House blessing

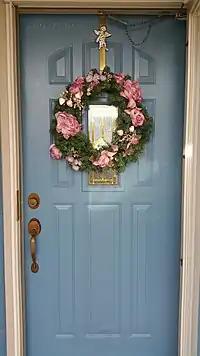
A Christmas wreath adorning a home, with the top left hand corner of the front door chalked for Epiphanytide and the wreath hanger bearing a placard of the Angel Gabriel

In Christianity, house blessing is an ancient tradition that can be found in Roman Catholicism, Orthodox Christianity, and some branches of Protestantism. In Roman Catholicism, Lutheranism, Anglicanism, Methodism and Orthodoxy, they are usually performed by a pastor who may sprinkle holy water (depending on denominational tradition) as he walks through every room of the house, accompanied by the occupants of the house, whilst praying for the occupants.